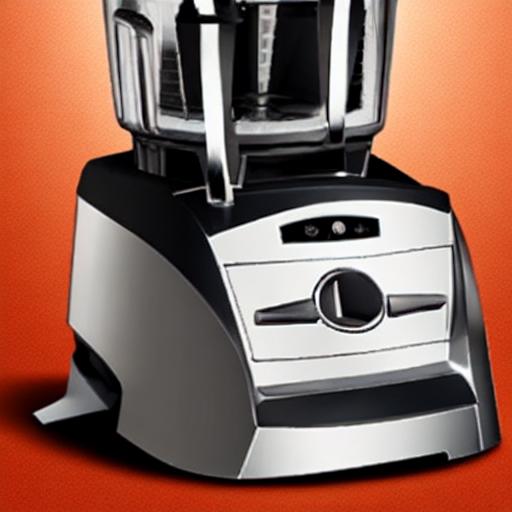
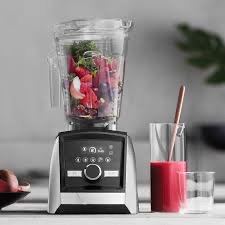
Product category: items_blender
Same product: no